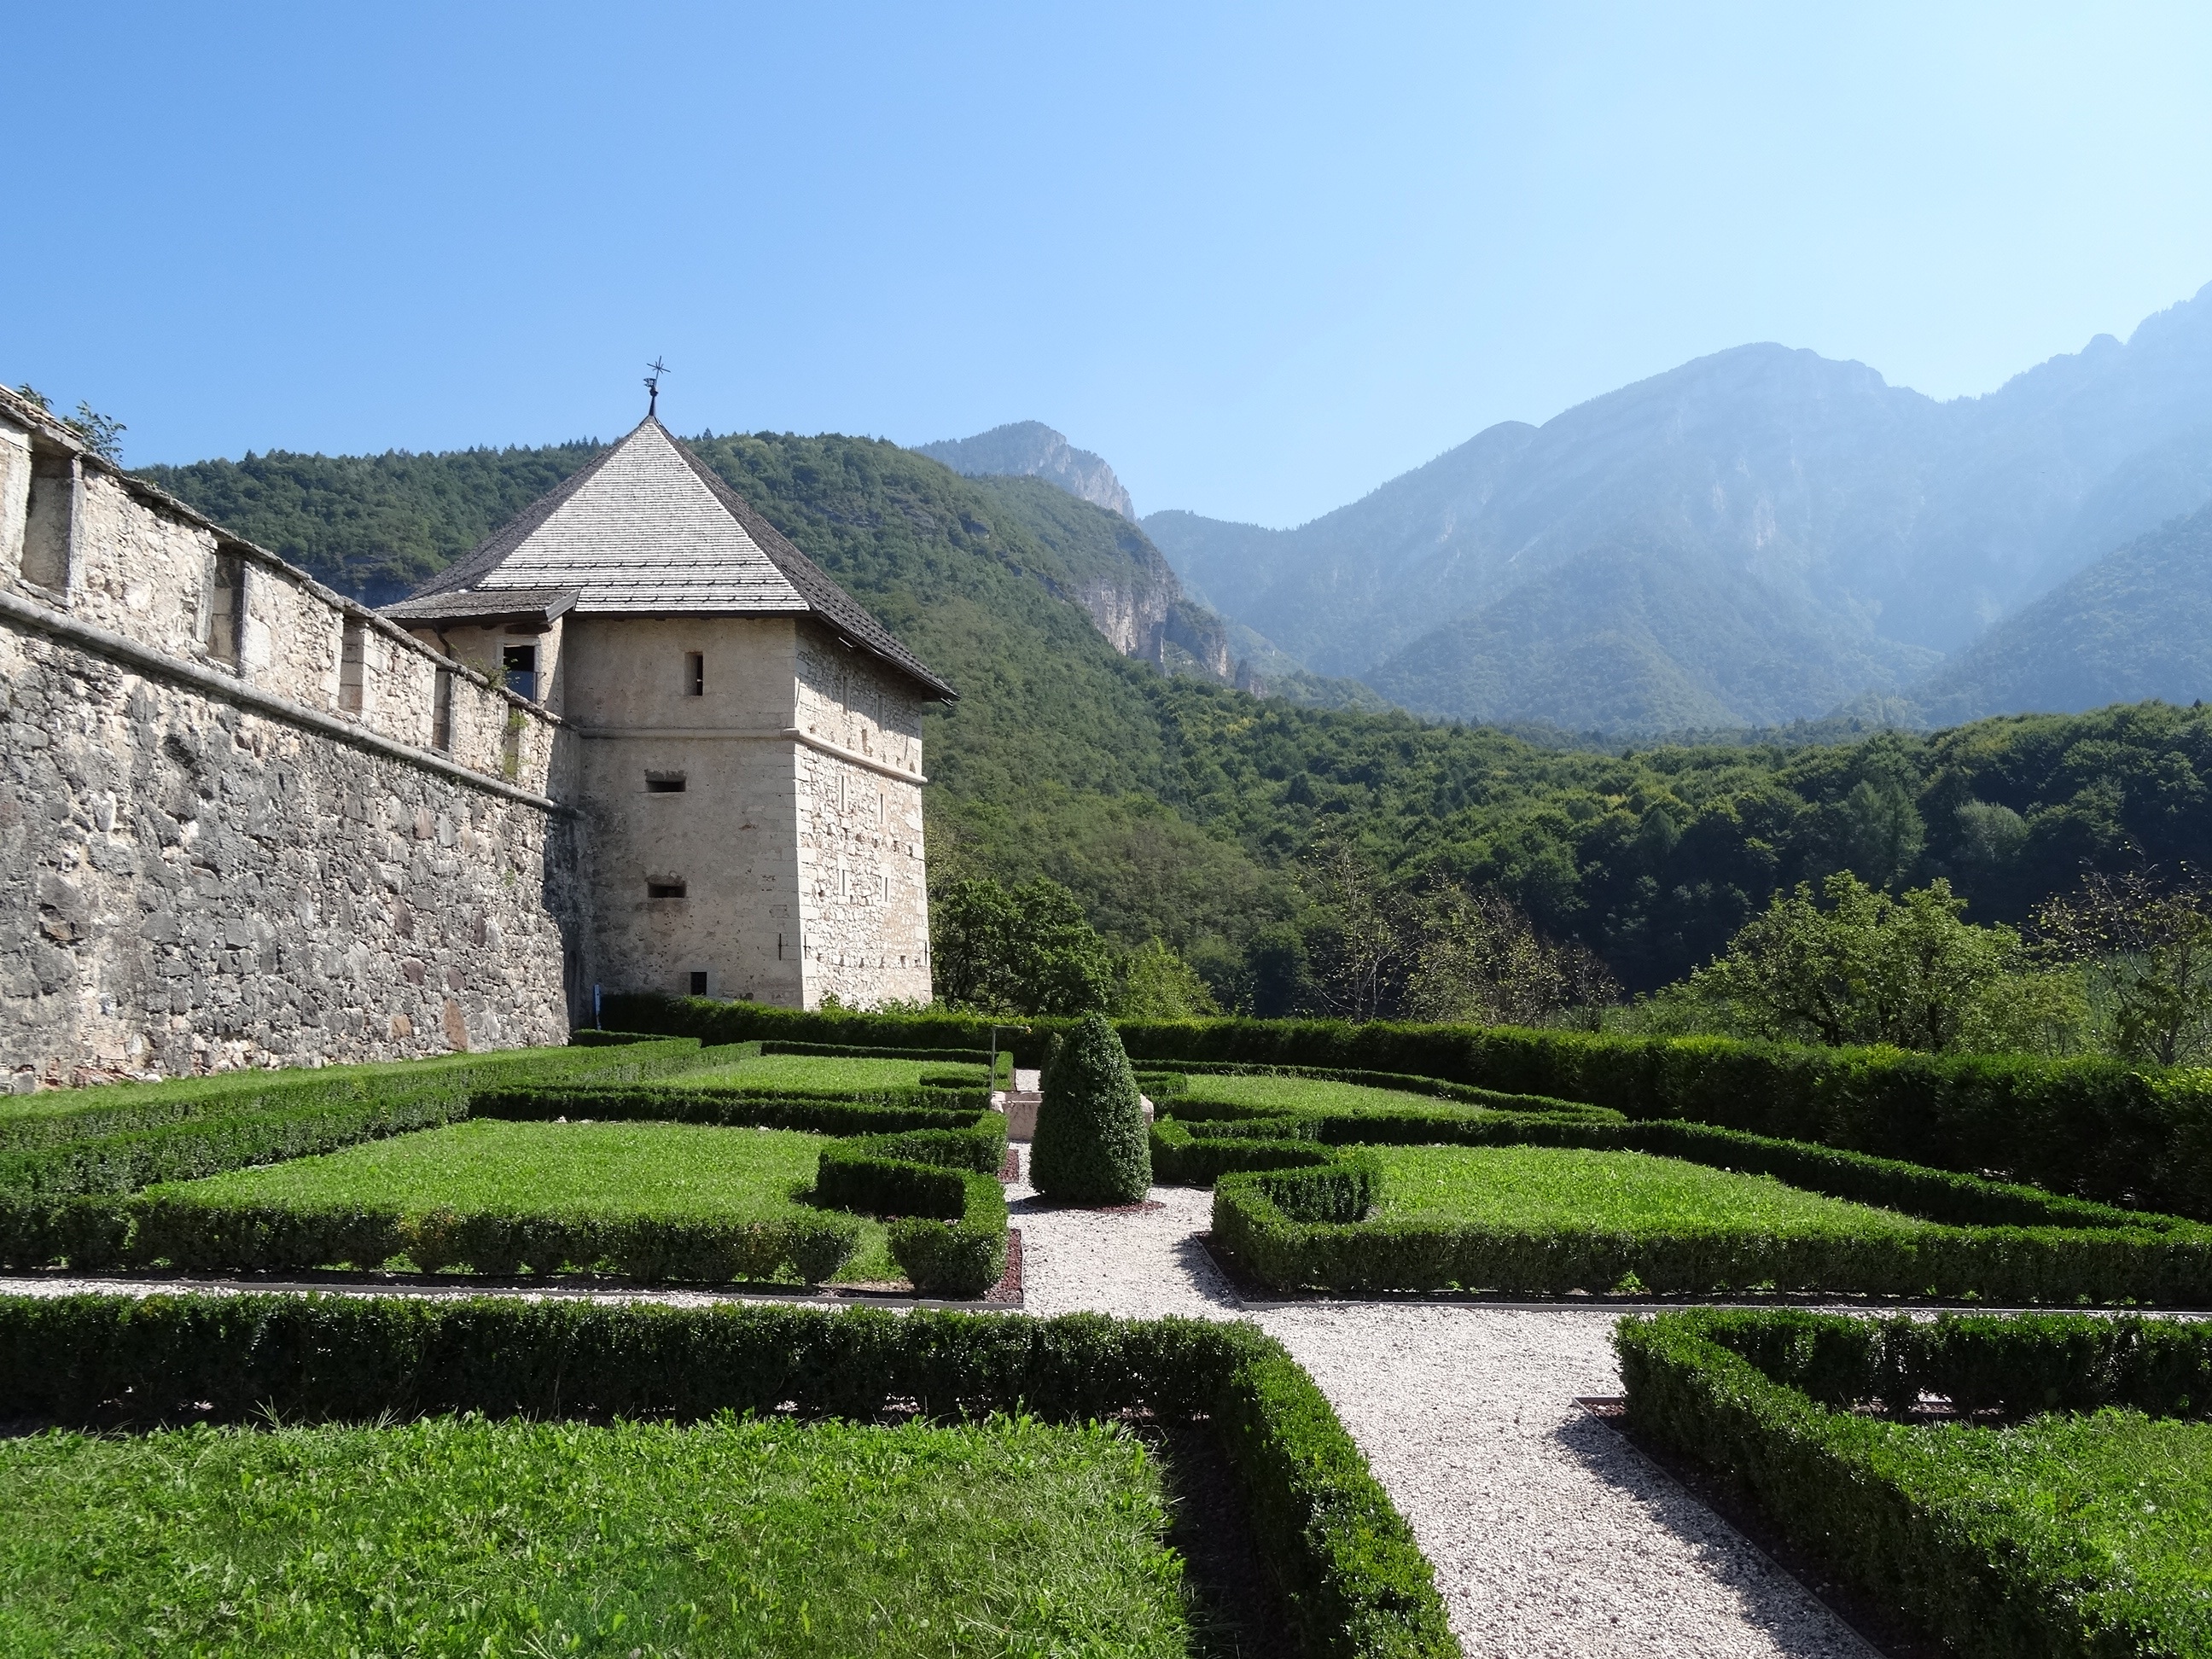
landscape, mountain, meadow, chateau, valley, mountain range, italy, highland, alps, estate, schlossgarten, rural area, mountainous landforms, thun castle